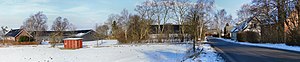
Geding
Indkørsel til Geding fra Mundelstrup Stationsby
da:Geding set indkørselen fra Mundelstrup Stationsby
Geding ligger i Østjylland og er en lille landsby, beliggende 2 kilometer nordvest for Tilst, ca 9 kilometer fra Aarhus. Der er ca. 36 husstande i landsbyen. Geding ligger i Aarhus Kommune og hører til Region Midtjylland.